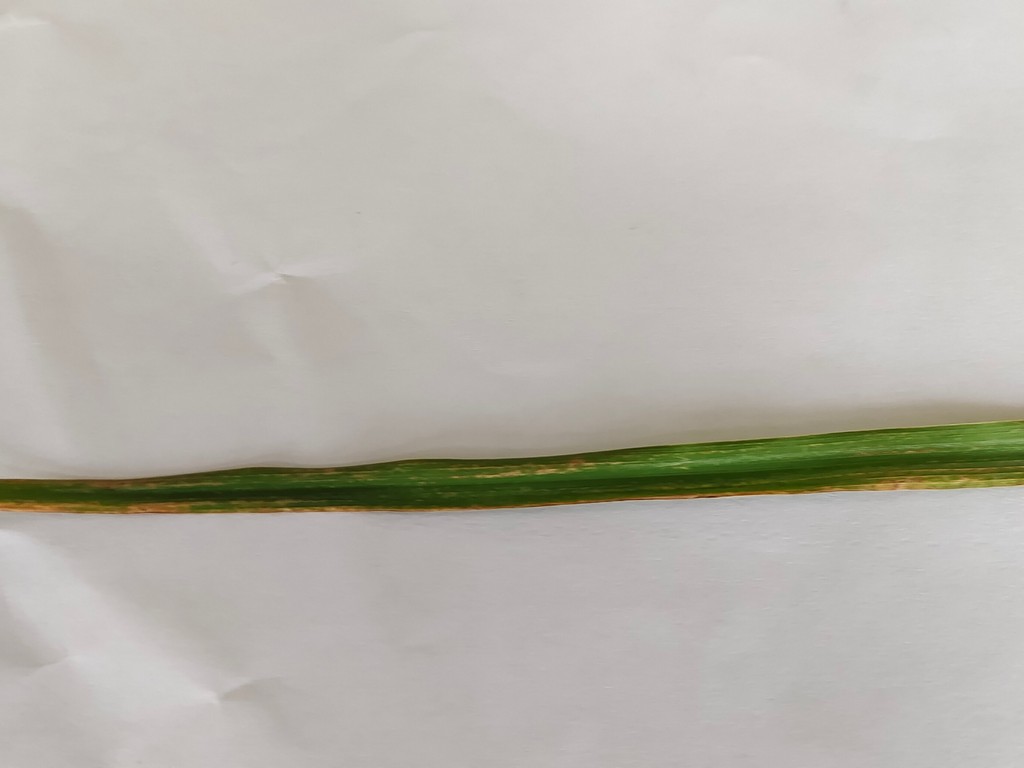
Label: Unhealthy